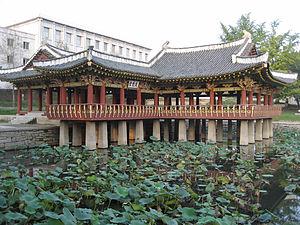
Les trésors nationaux de Corée du Nord sont un ensemble d'objets, de bâtiments et de sites reconnus pour leur valeur historique ou artistique.
Le temple de Puyong est un temple bouddhiste situé dans la ville nord-coréenne de Haeju, chef-lieu de la province du Hwanghae du Sud.